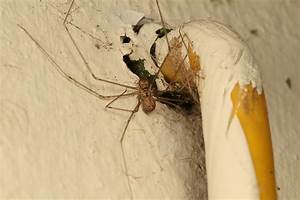
Label: spider